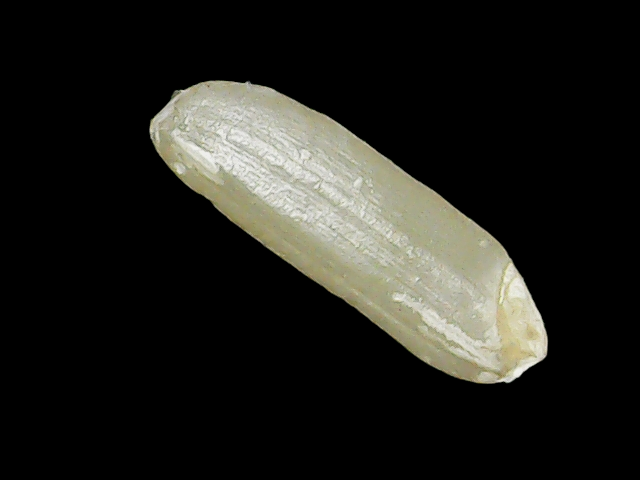
Rice variety: Binadhan26